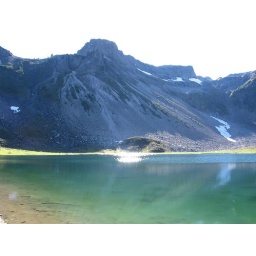
Crystal clear water in a high alpine lake near Mt. Shuksan and Mt. Baker.